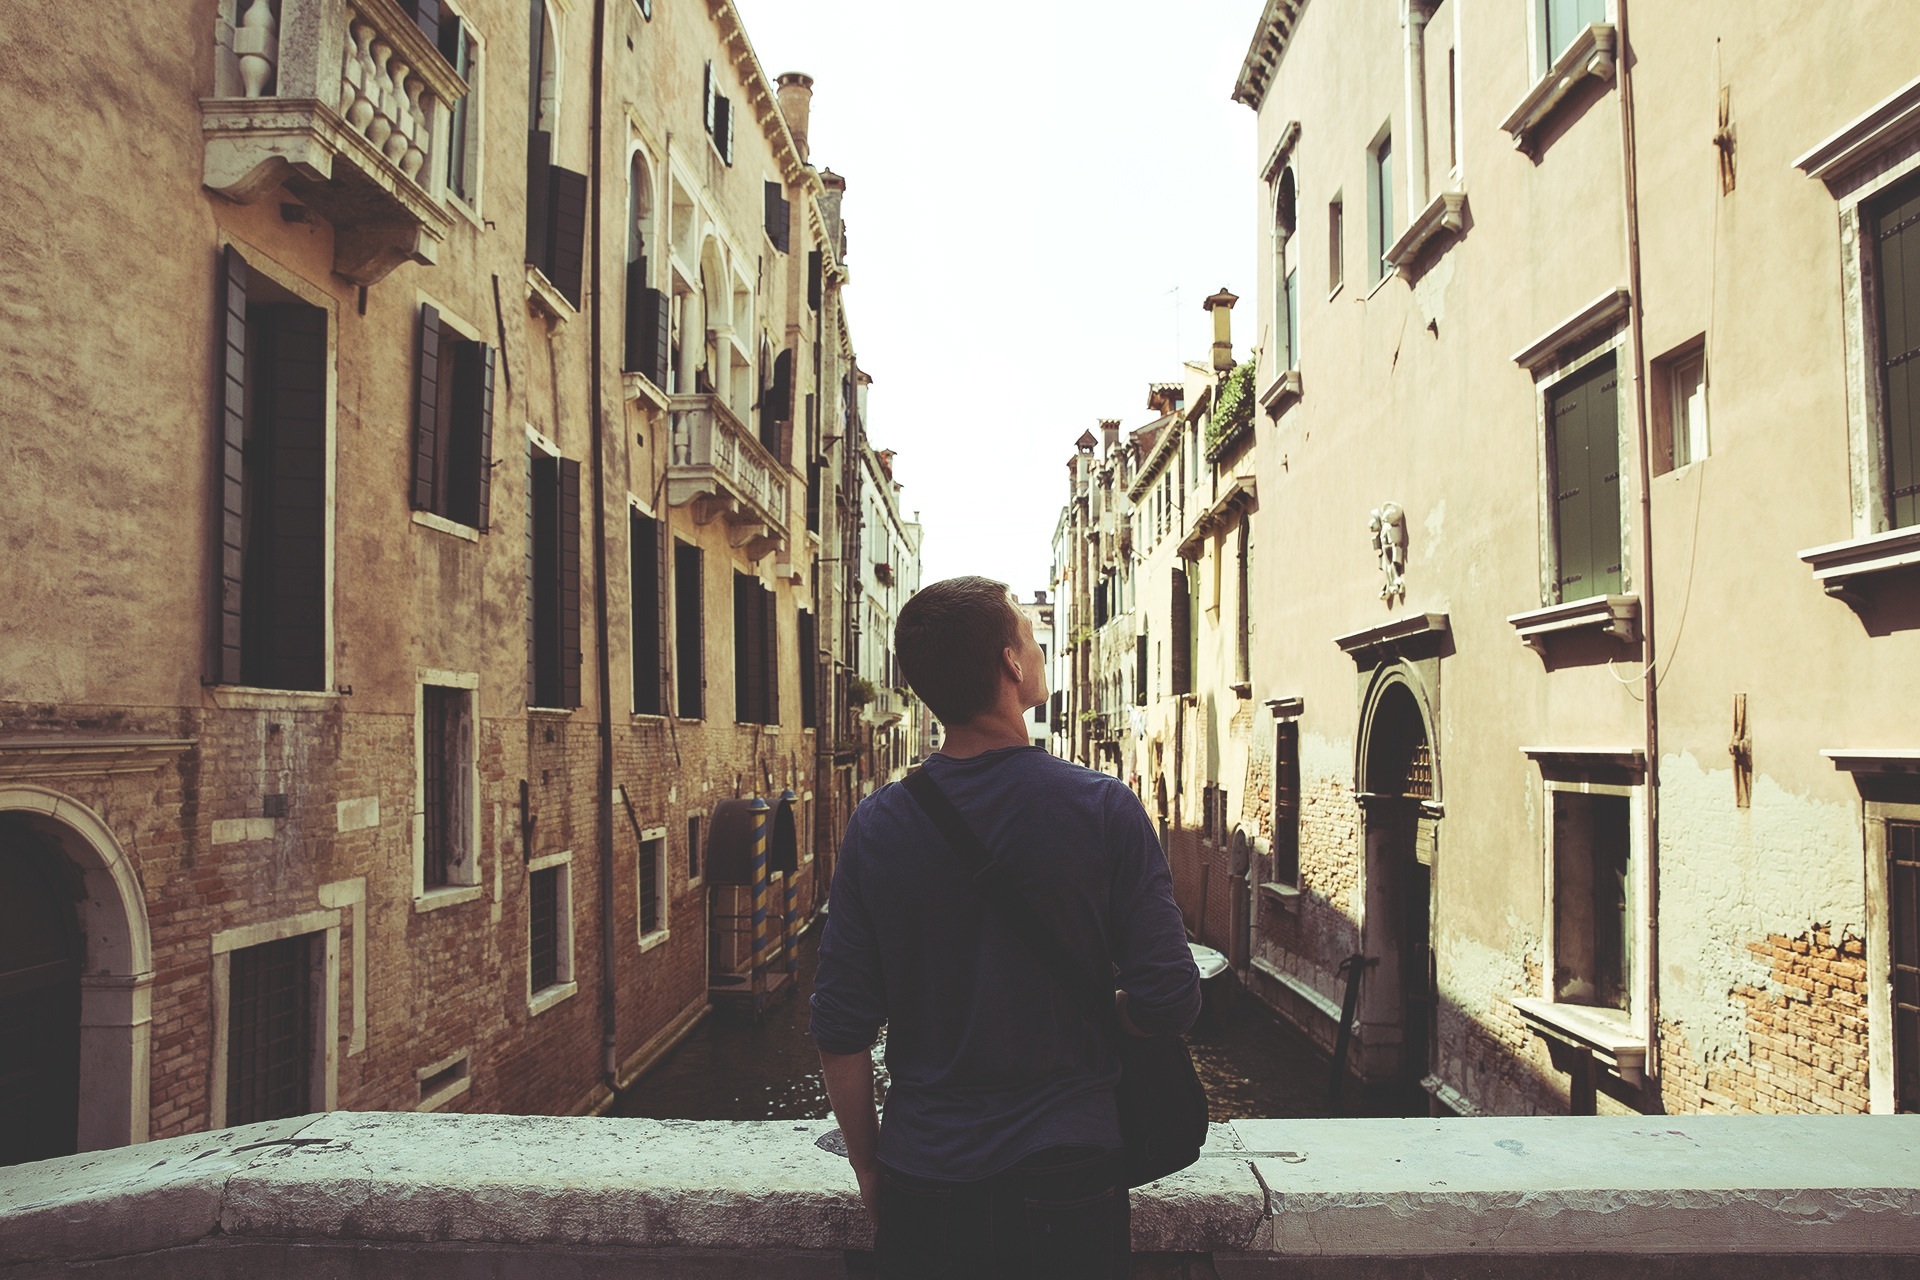
man, water, architecture, people, road, bridge, street, town, alley, city, guy, young, jeans, bag, italy, facade, venice, sweater, apartments, infrastructure, houses, photograph, history, neighbourhood, ancient history